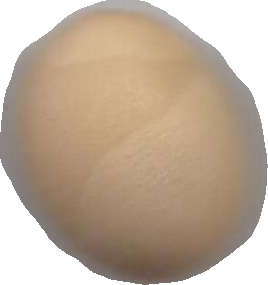
Variety: Dega